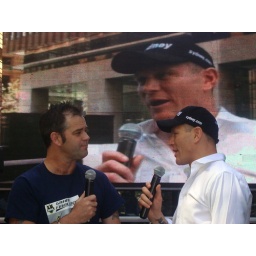
Danny Green being interviewed with video screen in background